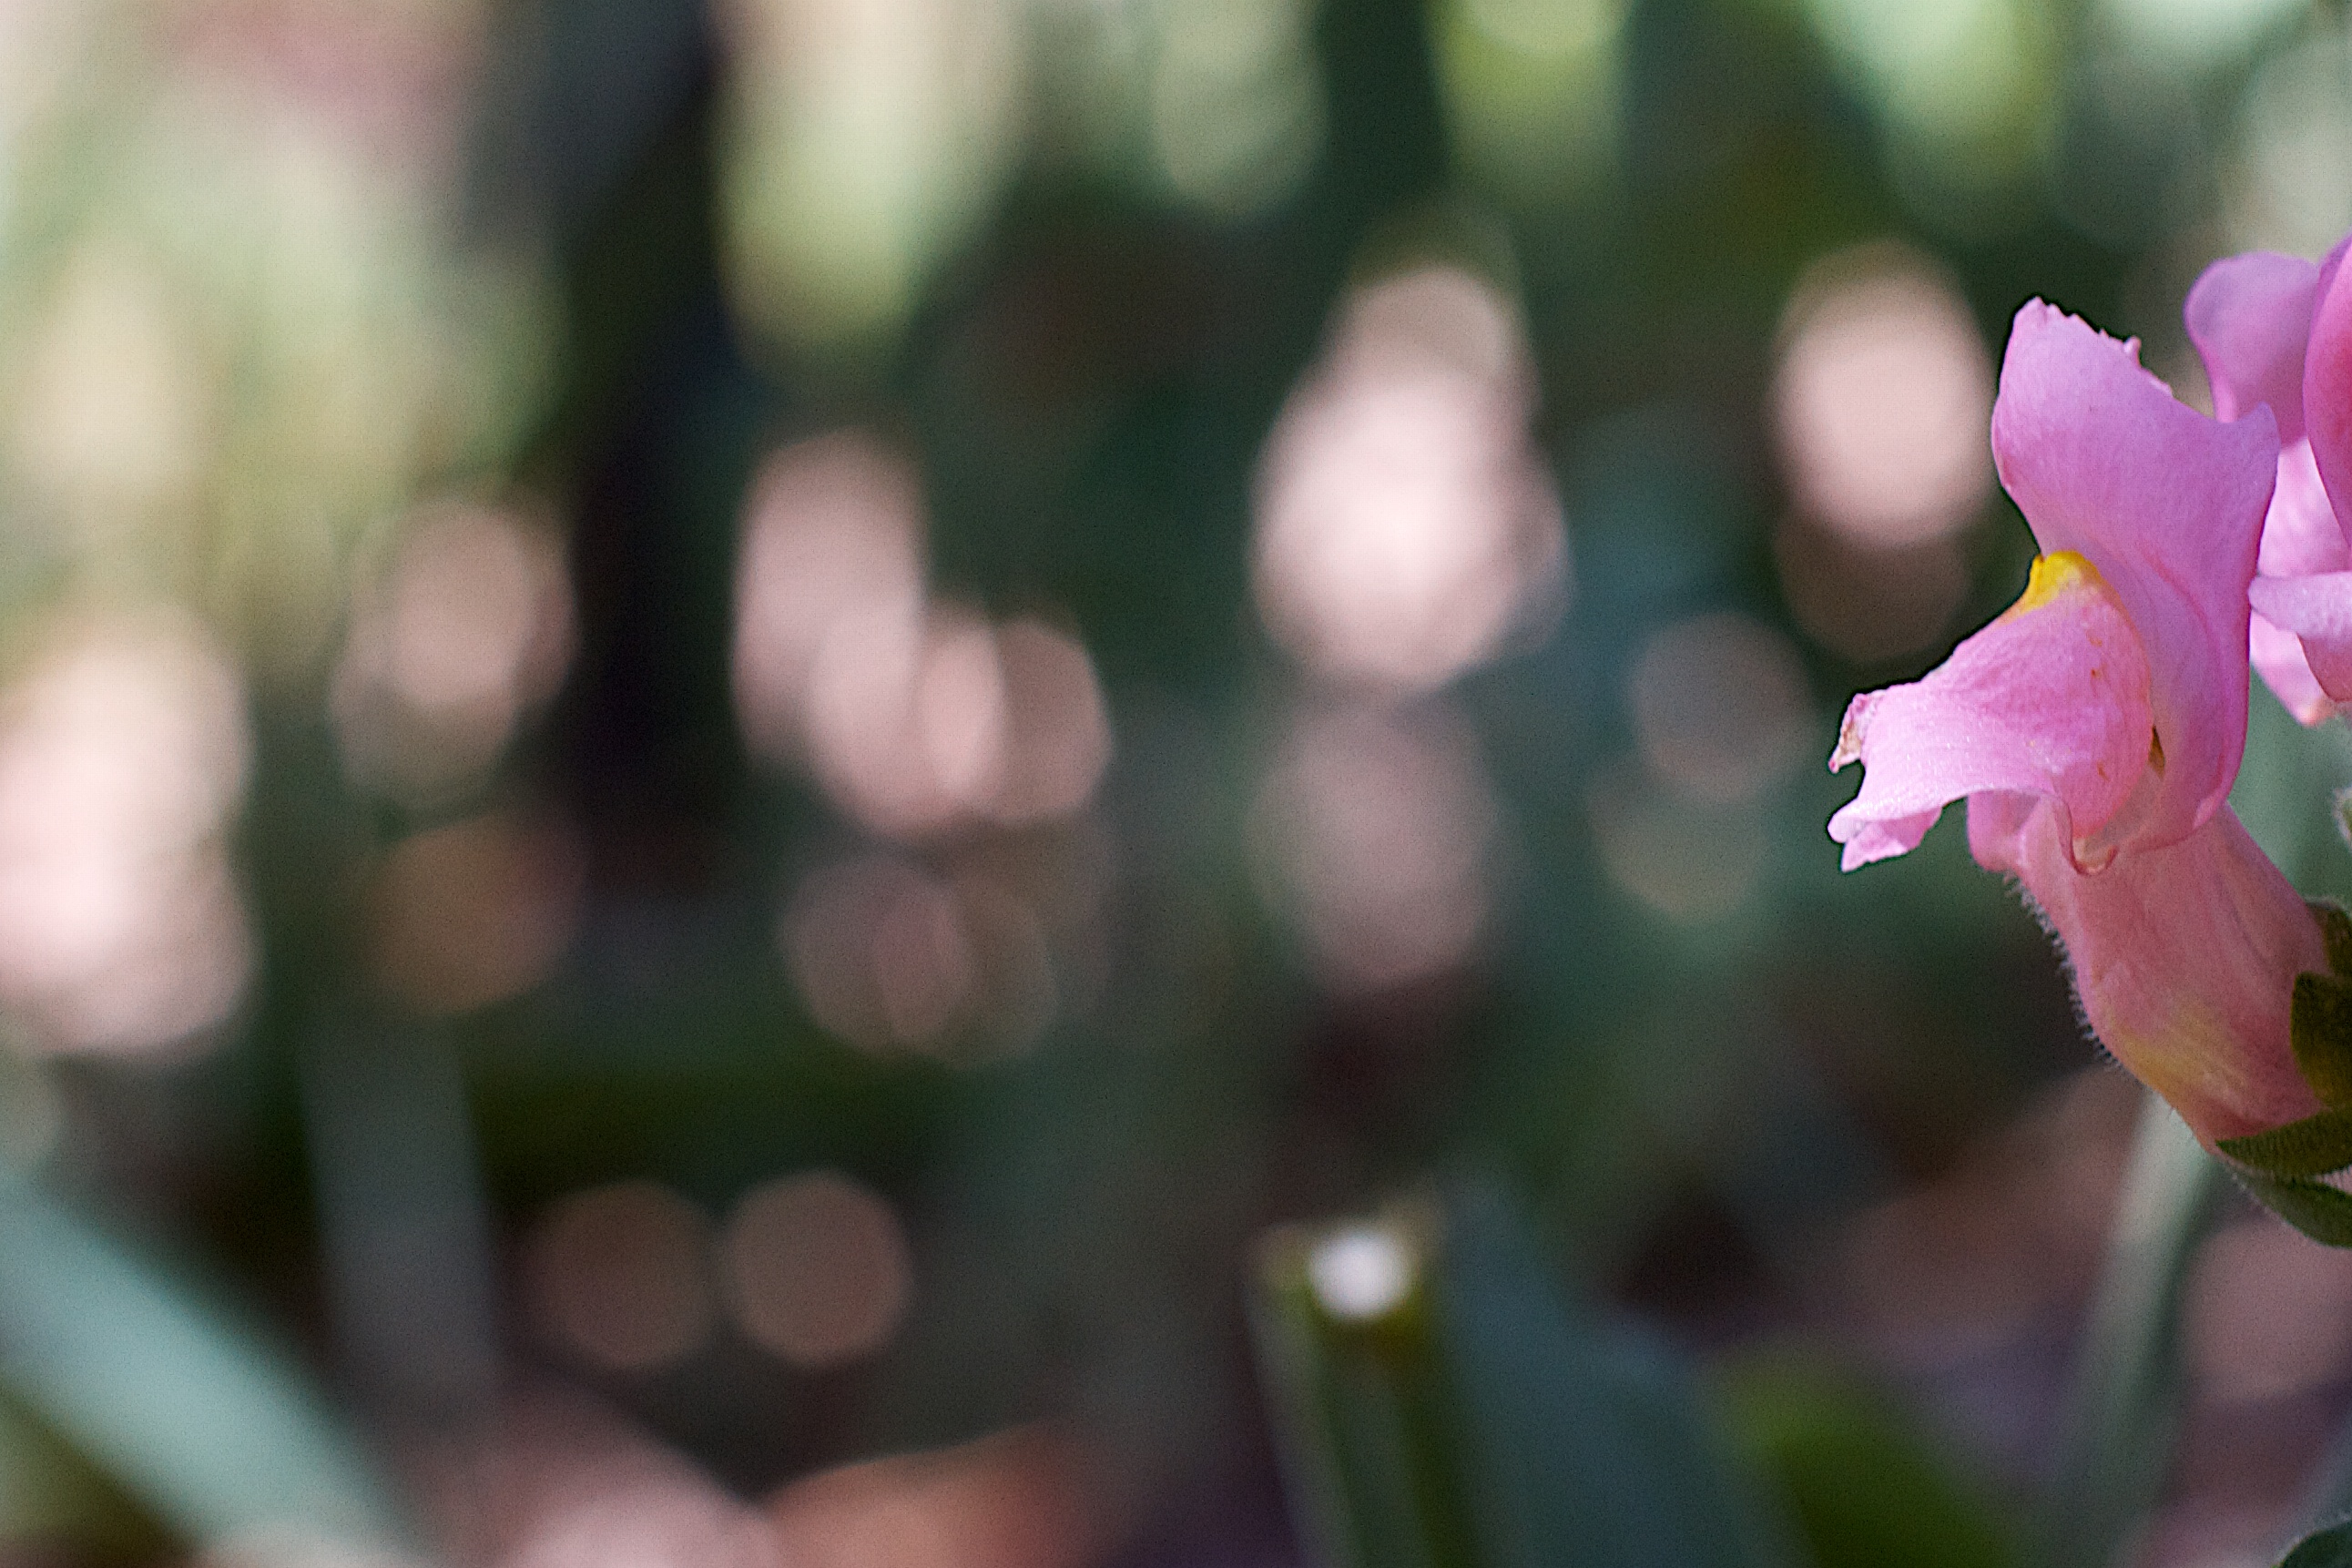
grass, blossom, bokeh, plant, photography, leaf, flower, petal, spring, green, botany, flora, close up, 2013365, macro photography, flowering plant, plant stem, land plant